Riverstown (near Birr)

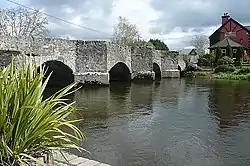
Bridge in 2009

Fishing is possible on the Little Brosna River upstream of the bridge at Riverstown for 9 km as far as Sharavogue,